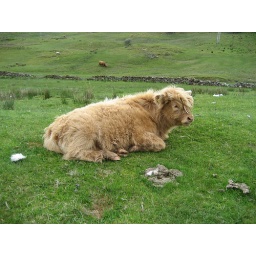
A highland cow resting in the field near the King's Road (Oban)